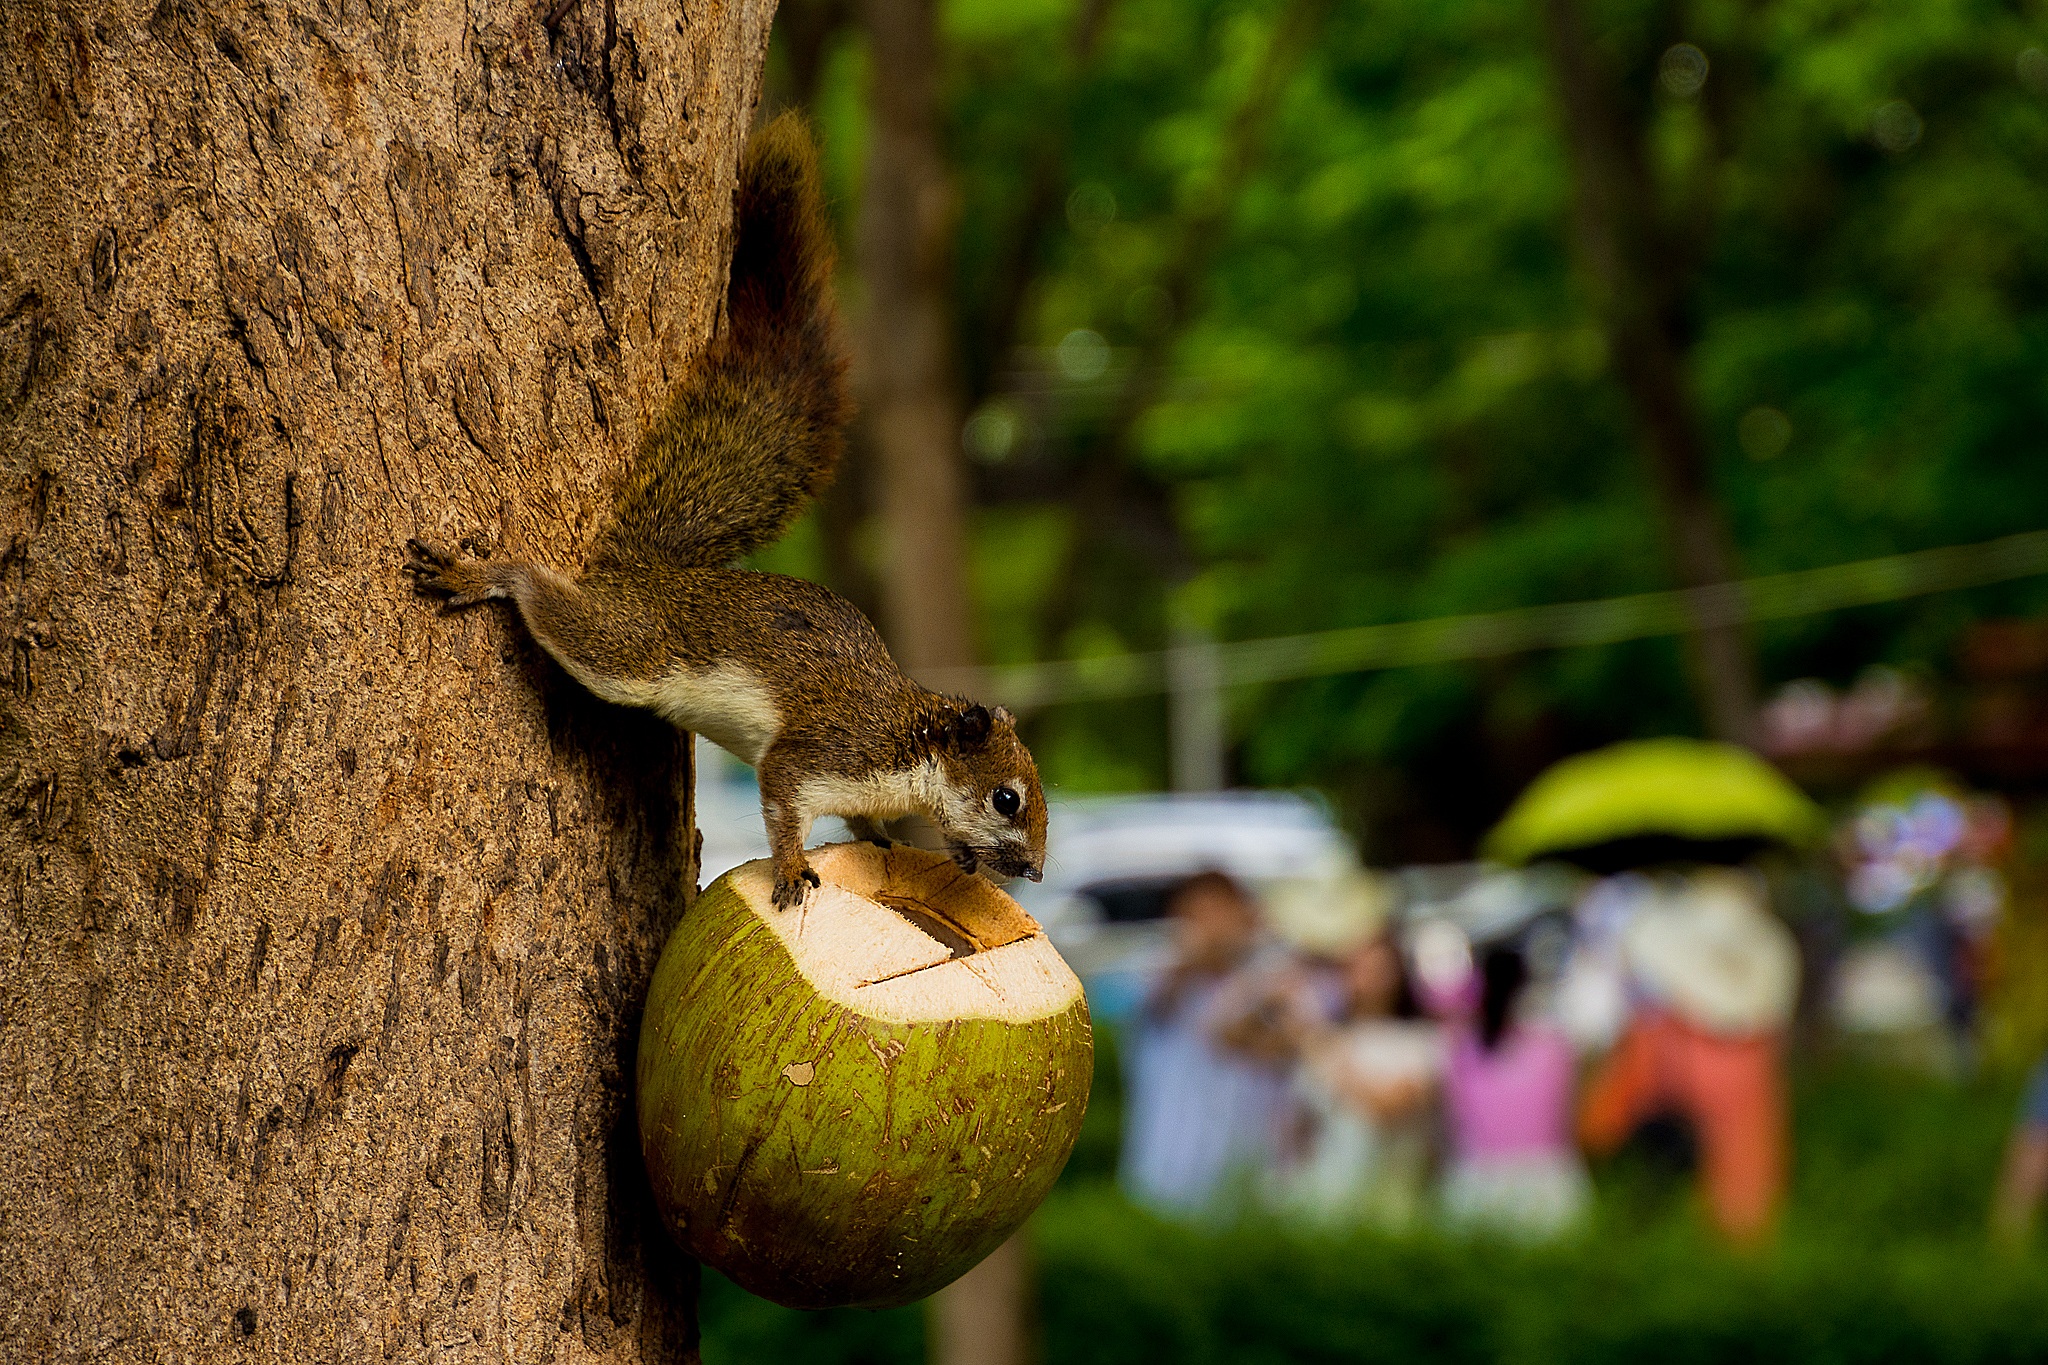
tree, nature, leaf, flower, wildlife, zoo, green, jungle, autumn, squirrel, fauna, animals, chipmunk, holding a coconut